Synod of Dort

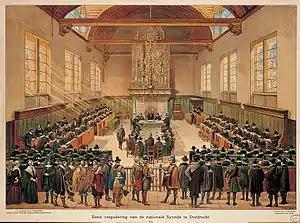
The Synod of Dort

The Synod had 27 members representing Reformed groups from continental Europe, as well as from the British Isles. Represented at the Synod were the Church of Scotland, the Swiss Reformed churches of Basel, Bern, Geneva, Schaffhausen and Zürich, and the German churches of Bremen, Hesse-Kassel, Nassau and the Palatinate. Among these groups were also Anglican delegates from the Church of England.